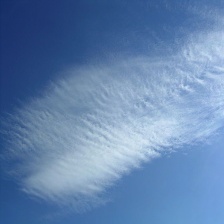
Cloud type: Cirrostratus